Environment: real
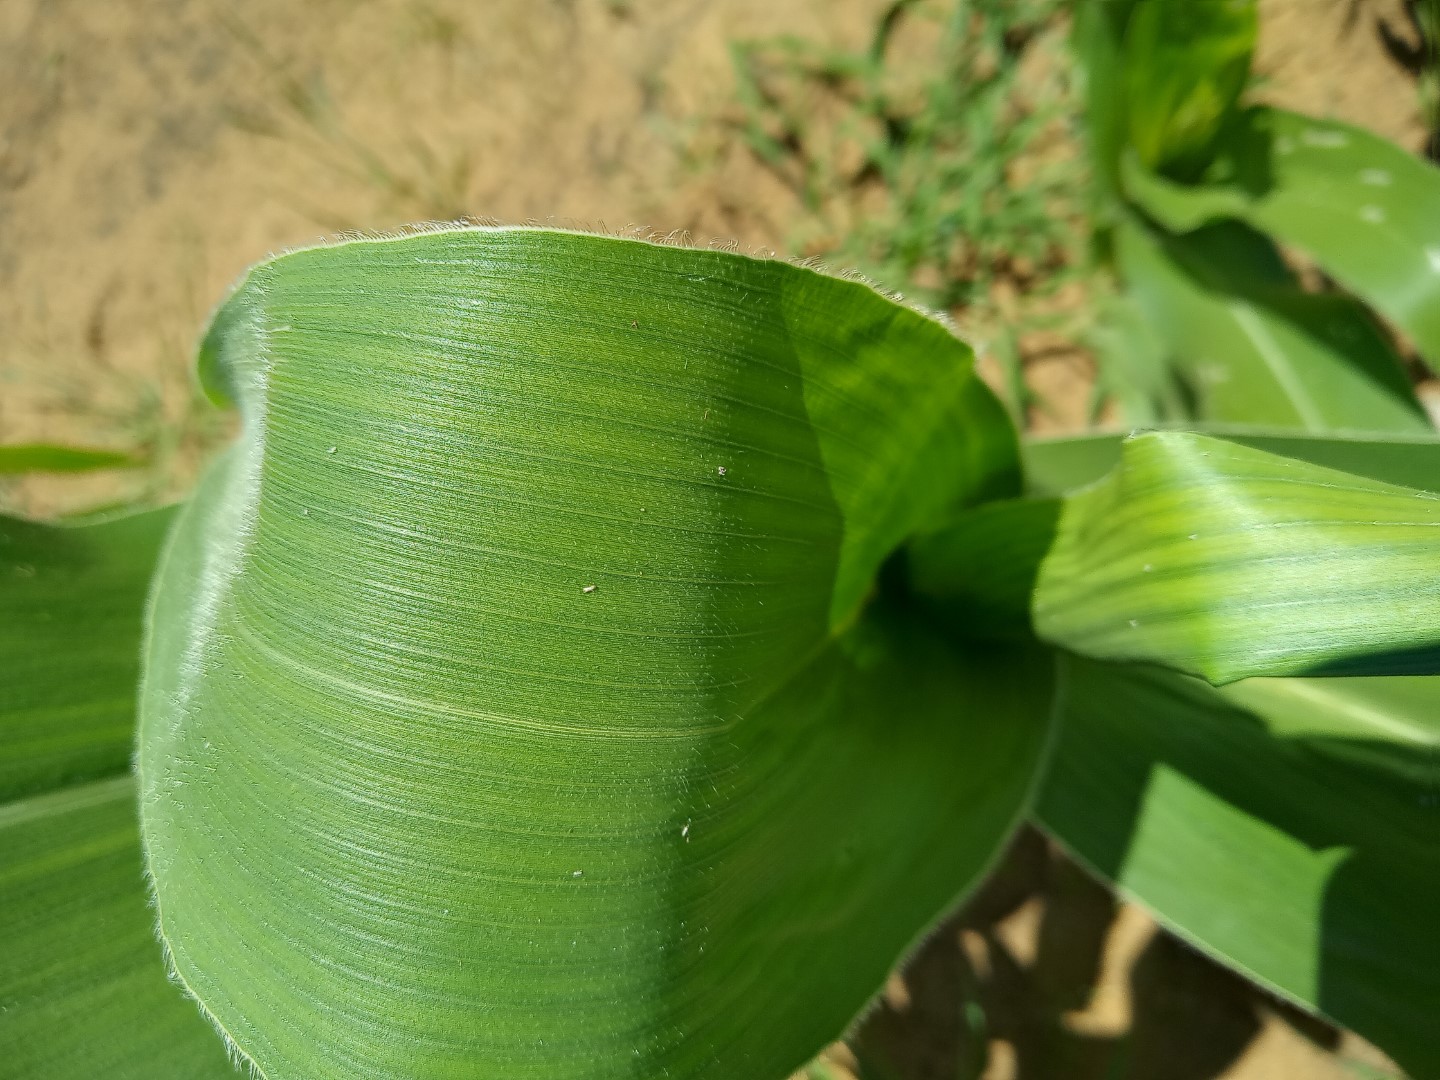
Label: healthy